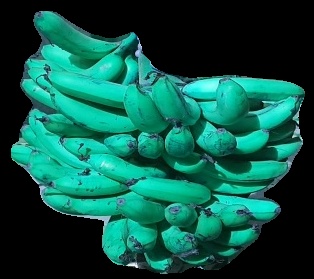
Variety: pachbale
Grade: grade3